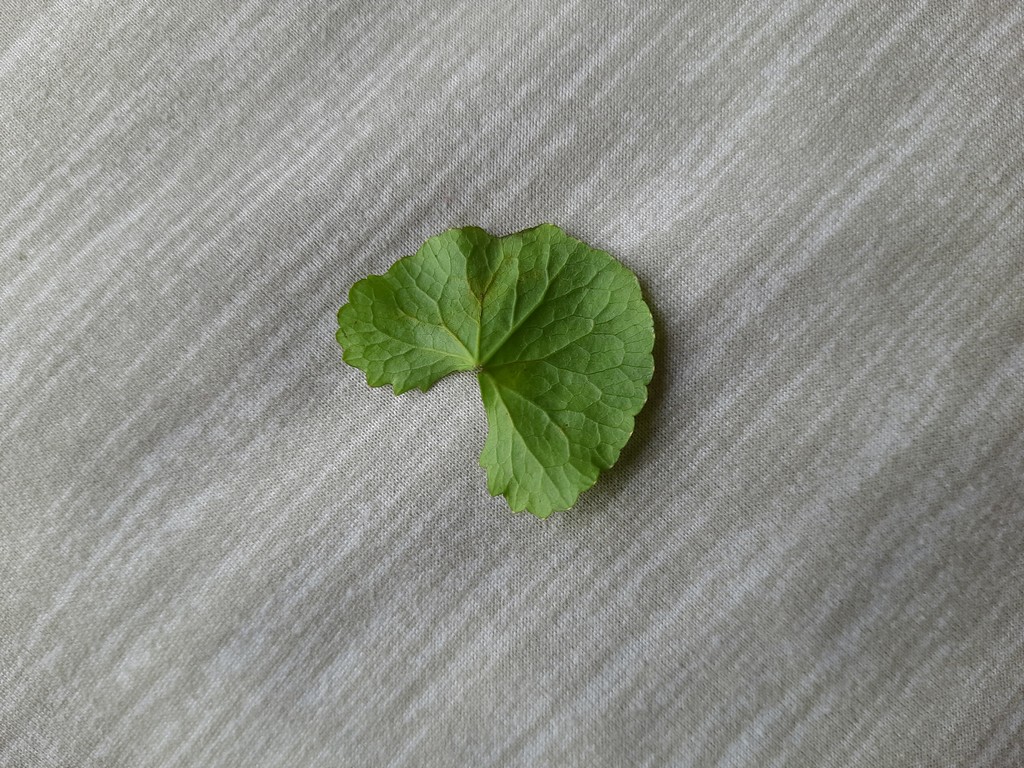
Label: Healthy